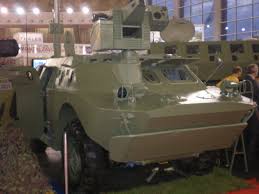
Label: BRDM